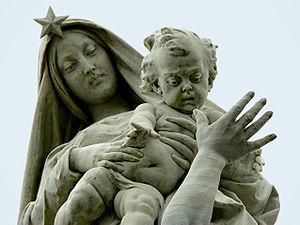
Notre-Dame des Naufragés, par Cyprien (Cyprian) Godebski (1835-1909). Pointe du Raz, Finistère.
Notre-Dame des Naufragés est une sculpture de Cyprian Godebski réalisée en 1904 et située à la pointe du Raz à Plogoff, sur un terrain concédé gratuitement par un habitant de la paroisse de Plogoff, M. Yves Kersaudy, demeurant à Lescoff. La Préfecture maritime de Brest avait accordé son autorisation le 8 avril 1901. La statue a été mise en place le samedi 19 juin 1904.
Cet article liste les sanctuaires mariaux de France classés par départements. Il inclut les sanctuaires faisant l'objet d'une dévotion à Marie situés sur le territoire français actuel. Les éventuelles dates entre parenthèses correspondent à l'année de création du sanctuaire, et, le cas échéant, l'année de sa disparition.